Answer in natural language. Considering the relative positions, is brown seat color chair (marked C) above or below brown seat color chair (marked B)? Choose between the following options: below or above
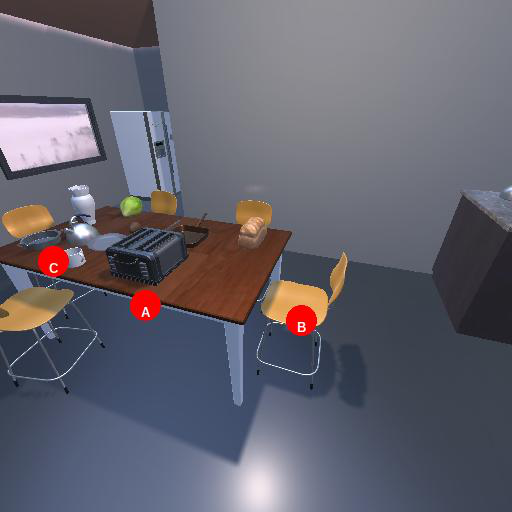
<answer>above</answer>